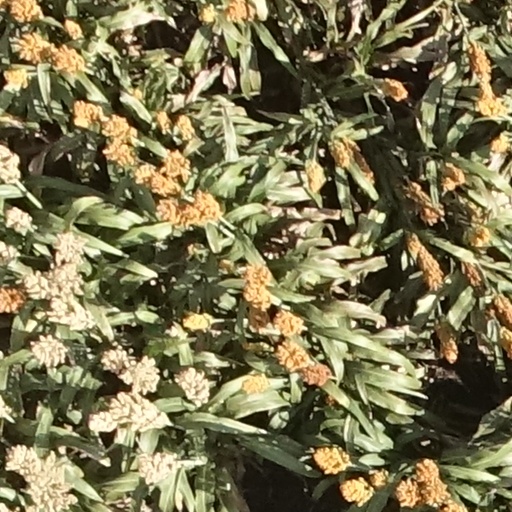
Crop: sorghum